Maple Front Farm

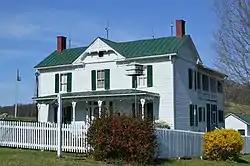
Front and southern side

Maple Front Farm, also known as Locust Front Farm and W. K. Clemmer Farm, is a historic home and farm complex located near Middlebrook, Augusta County, Virginia. The house was built about 1900, and is a two-story, three-bay, frame I-house. Also on the property are a contributing washhouse, meat house, wood house, acetylene gas-generating structure, farm bell tower, garage, and granary.